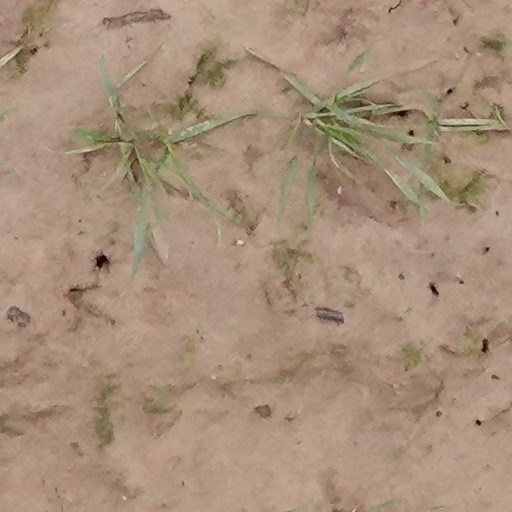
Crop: wheat